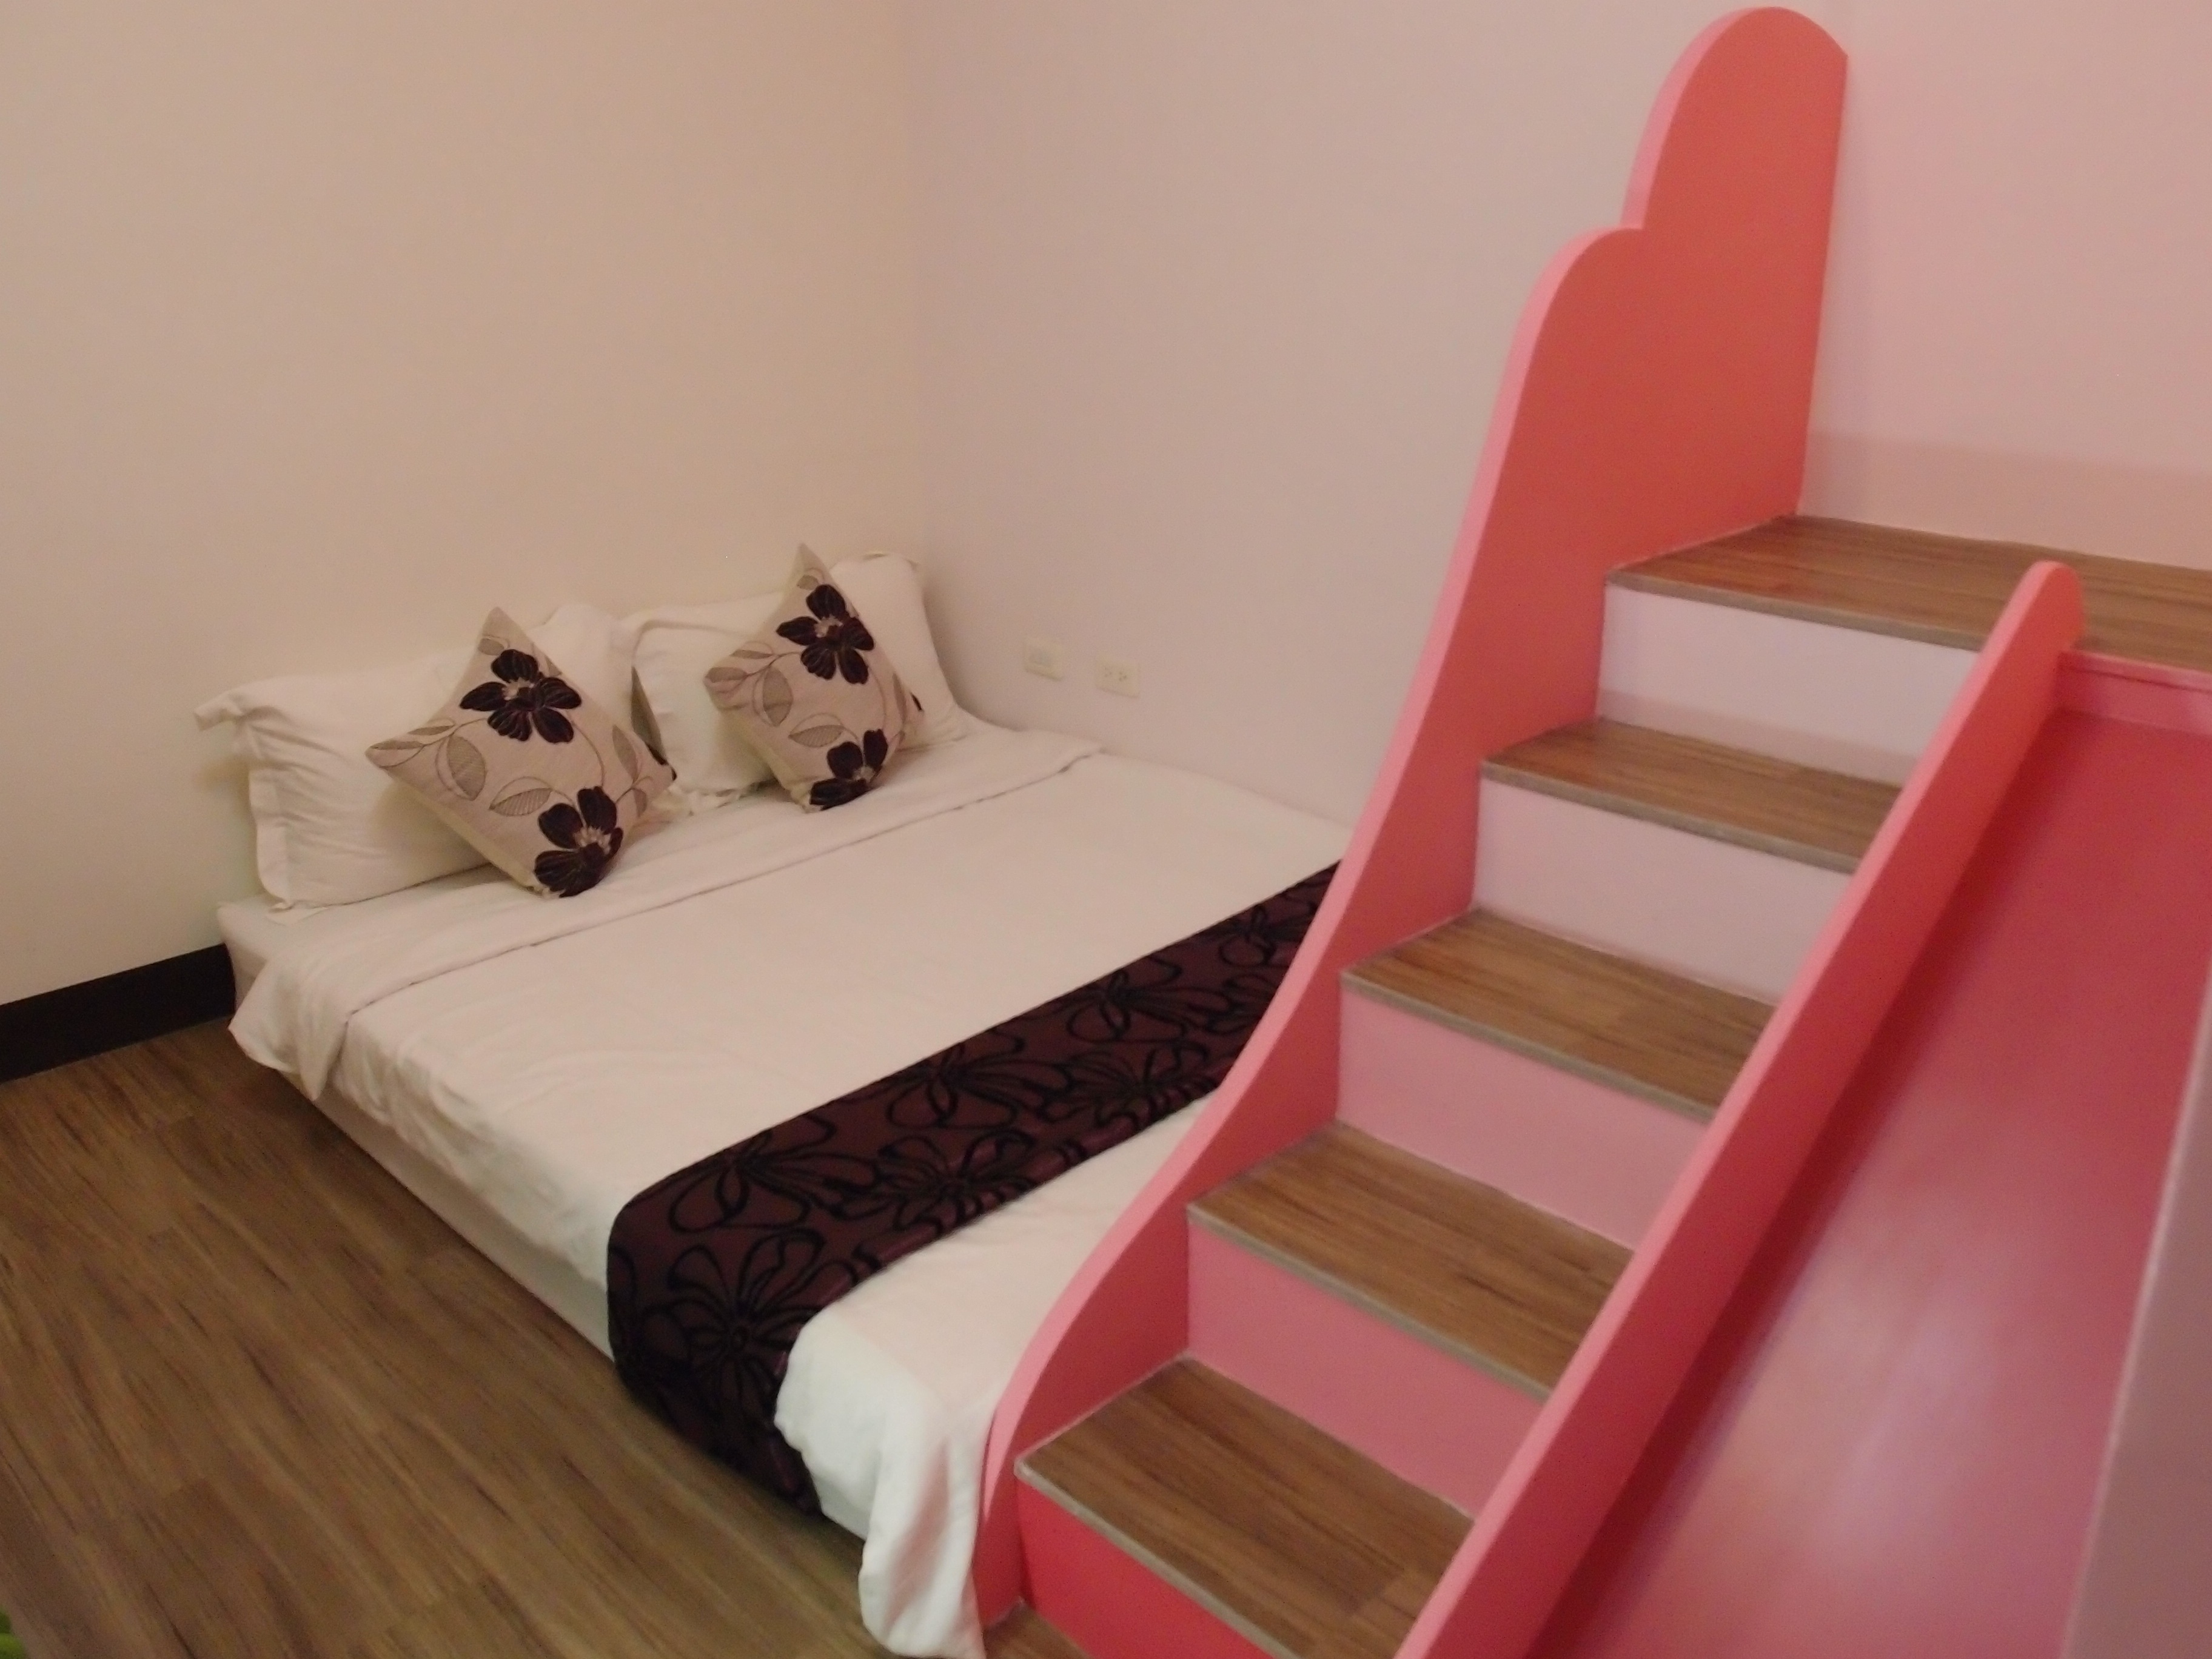
floor, property, living room, furniture, room, interior design, product, bed